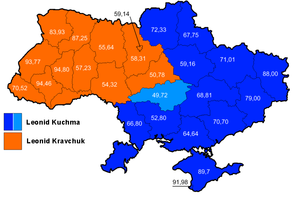
L’élection présidentielle ukrainienne de 1994 ont eu lieu le 26 juin et le 10 juillet 1994. Anticipée, cette élection fut la deuxième du type après l'indépendance de l'Ukraine.